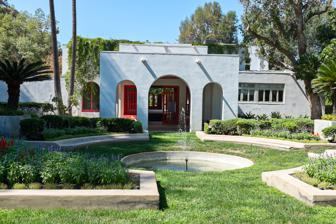
Building: Clarke Estate
Country: United States of America
Year built: 1921
Historic house in California, United States United States historic place Clarke Estate U.S. National Register of Historic Places Location in California Location 10211 Pioneer Blvd., Santa Fe Springs, California Coordinates 33°56′36″N 118°4′52″W / 33.94333°N 118.08111°W / 33.94333; -118.08111 Area 3.1 acres (1.3 ha) Built 1921 ( 1921 ) Architect Irving John Gill Architectural style Mission Reduction NRHP reference No. 89002267 Added to NRHP January 4, 1990 The Clarke Estate is a historic mansion in Santa Fe Springs, California , U.S.. It was built from 1919 to 1921 for Chauncey Clarke and his wife, Marie Rankin Clarke. It was designed by architect Irving Gill . It has been listed on the National Register of Historic Places since January 4, 1990. References